William F. Badè

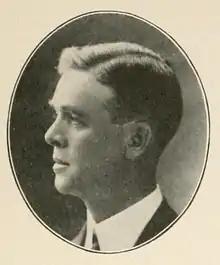
Badè as a young professor, 1917 or earlier

Badè was appointed professor of Hebrew and Old Testament Literature at Moravian Theological Seminary, serving 1898–1902. He was appointed professor of Old Testament Literature and Semitic Languages, Pacific Theological Seminary (later Pacific School of Religion), Berkeley, California, in 1902, holding that position the rest of his life.